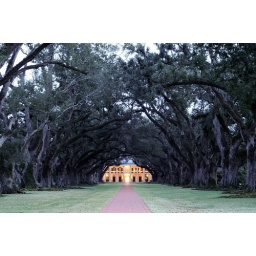
Live oaks line the path from the river to the front door of Oak Alley Plantation in Vacharie, Louisiana.